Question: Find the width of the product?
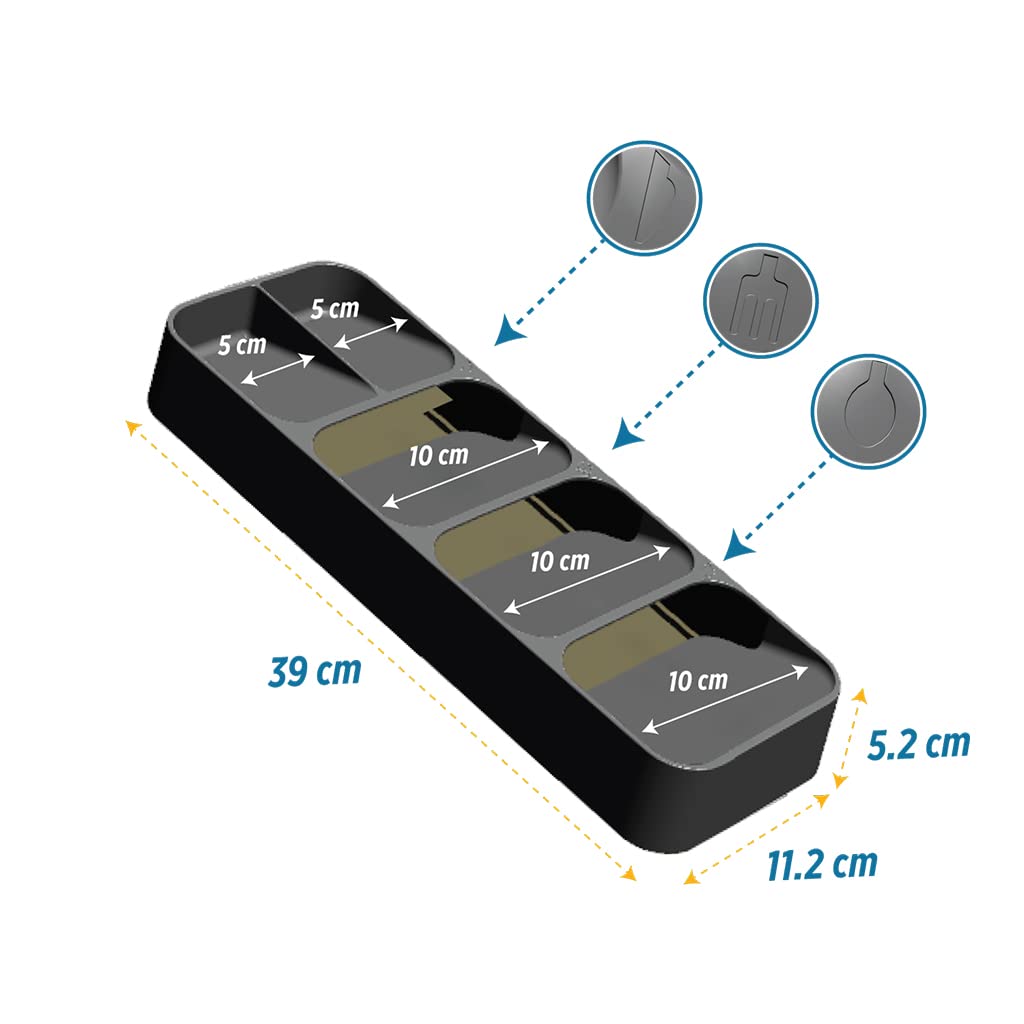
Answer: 39.0 centimetre